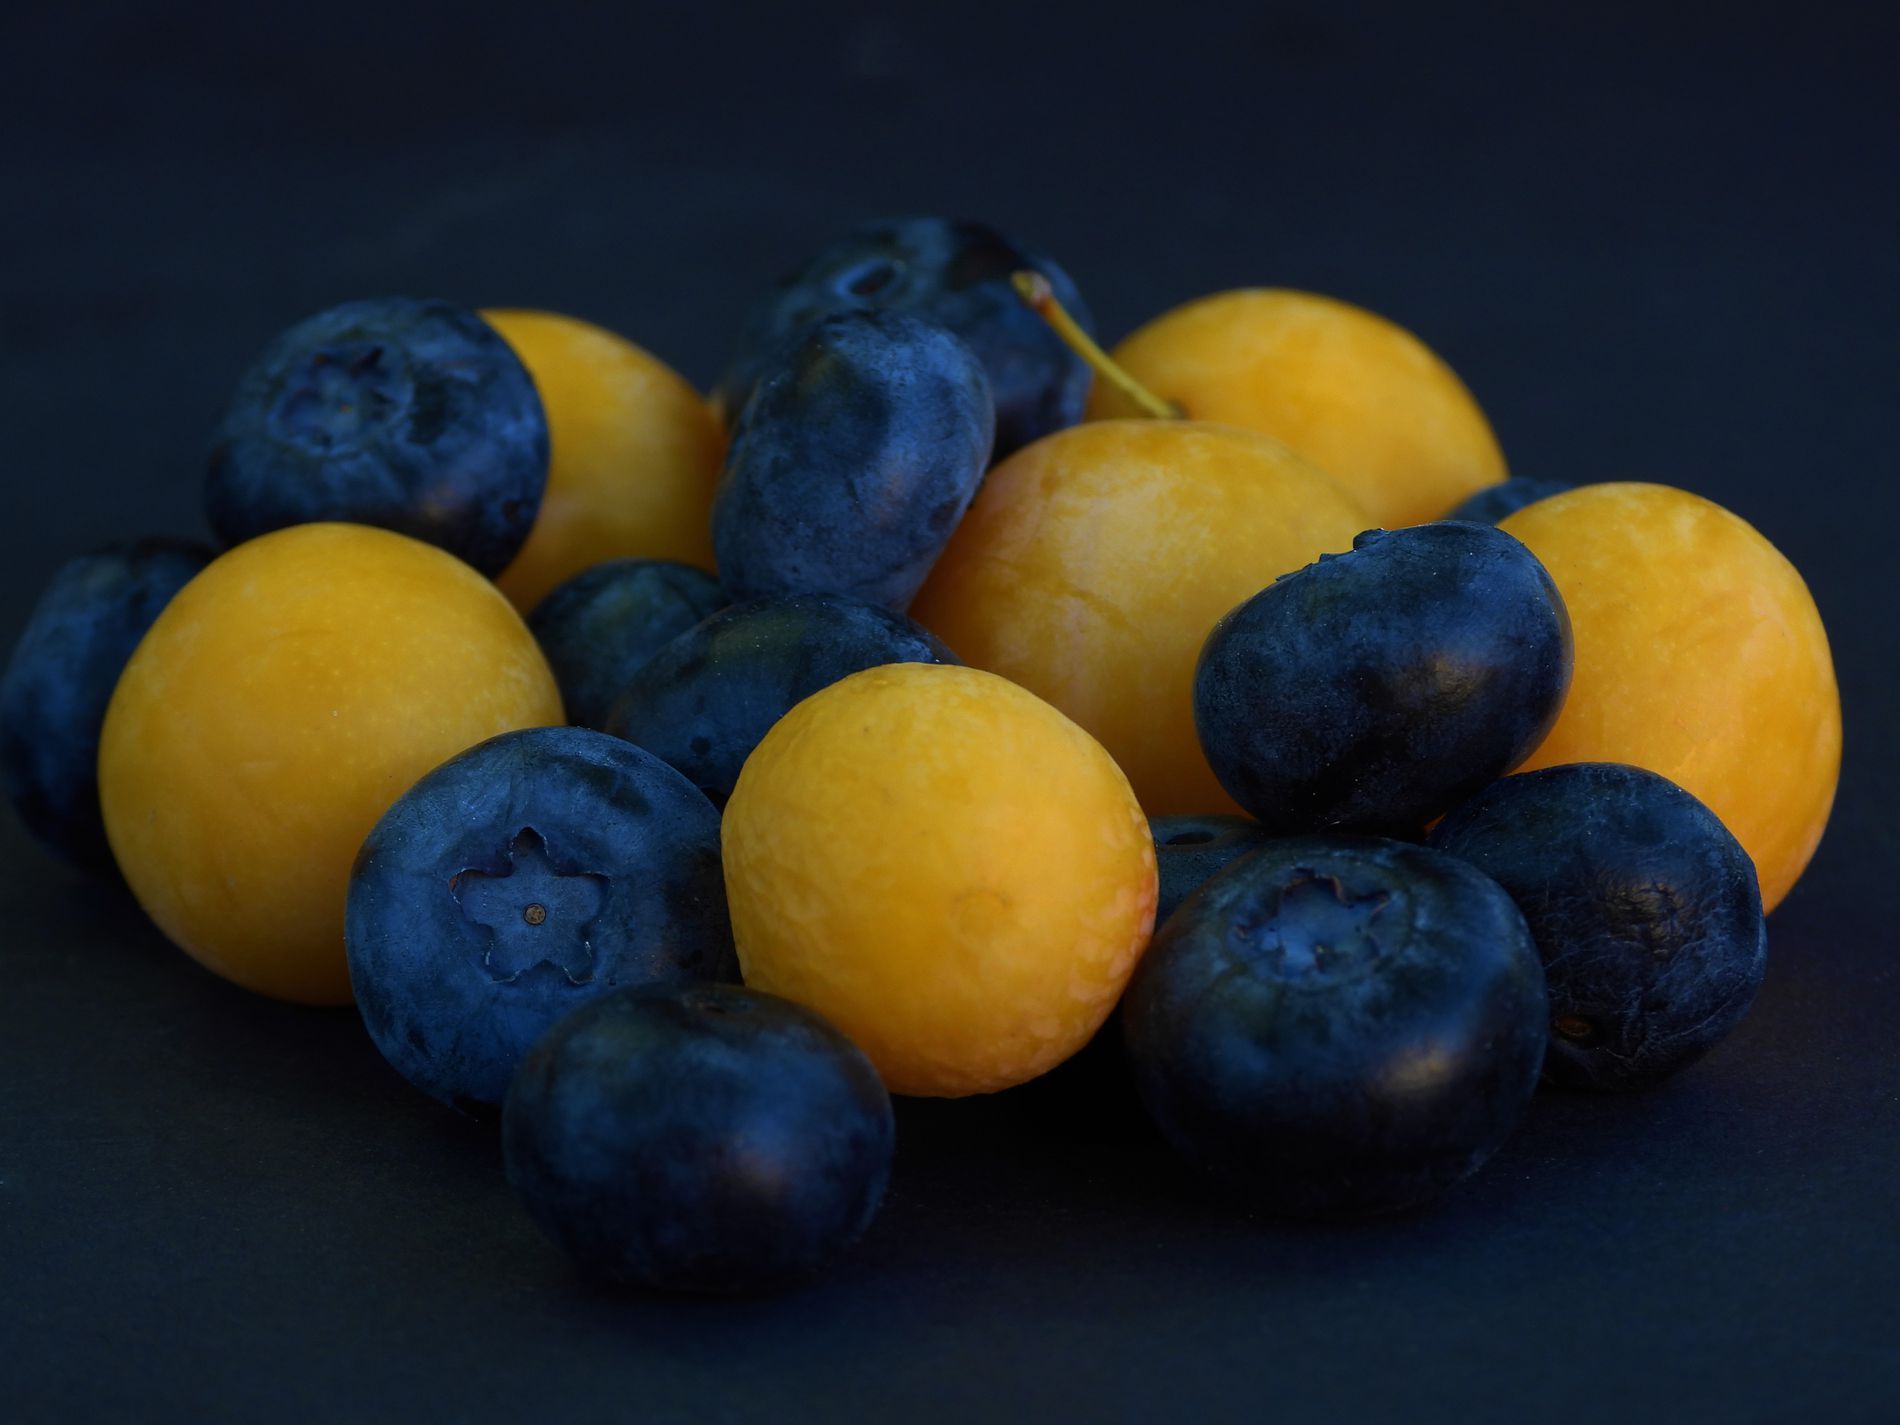
A cluster of plums
This photo exhibits a cluster of plums, some are yellow others are black. Theirs colours are vibrant and saturated. The photo's background is light black.
A close up shot taken for scene displaying a cluster of black and yellow plums. the photo's background is light black which makes a contrast with the yellow plums and darker black plums. The photo's colour palette includes tunes of black as appearing in the light black of the background or the darker black in the plums and the vibrant yellow plums. The overall scene evokes a sense of natural beauty and makes me think of the sweet and slightly tart flavors of the fruit.
Labels: Food, Fruit, Plant, Produce, Berry, Blueberry, Pear, Plum, Medication, Pill, Background, Plums
Camera: NIKON CORPORATION COOLPIX P1000
Aperture: F4
Exposure: 1/60 sec
ISO: 160
Focal length: 24.3 mm